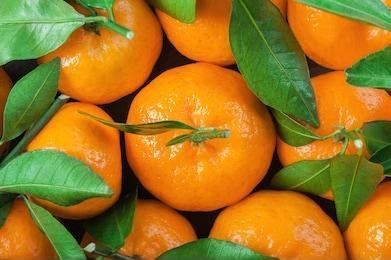
Label: mandarine